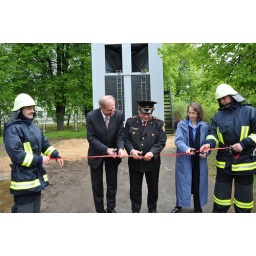
A ribbon is cute opening a new fire training tower in Latvia